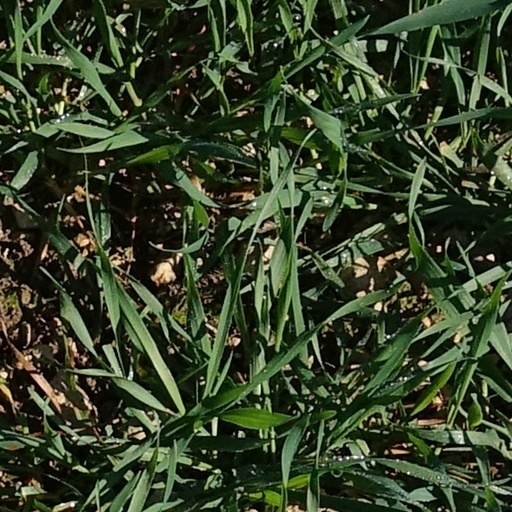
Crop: wheat